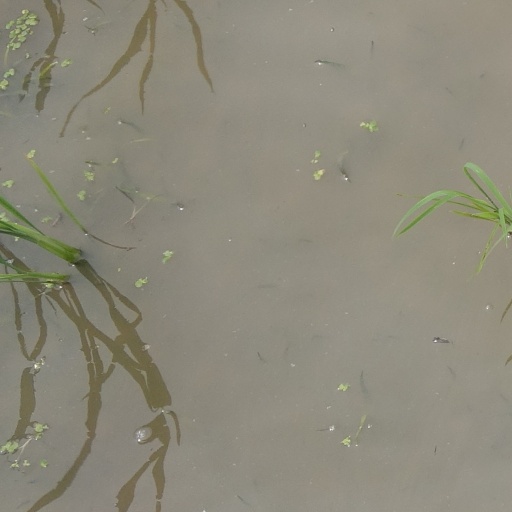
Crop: rice